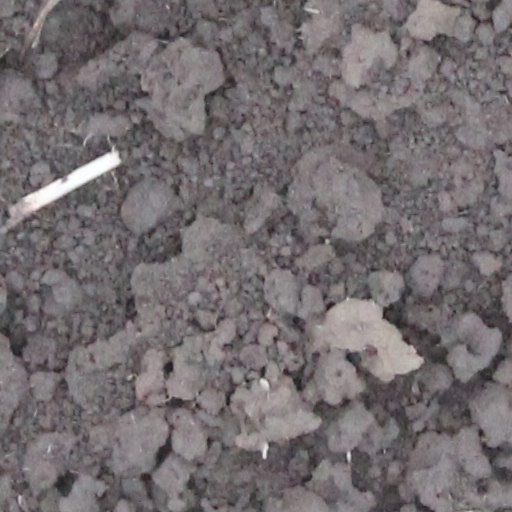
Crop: wheat